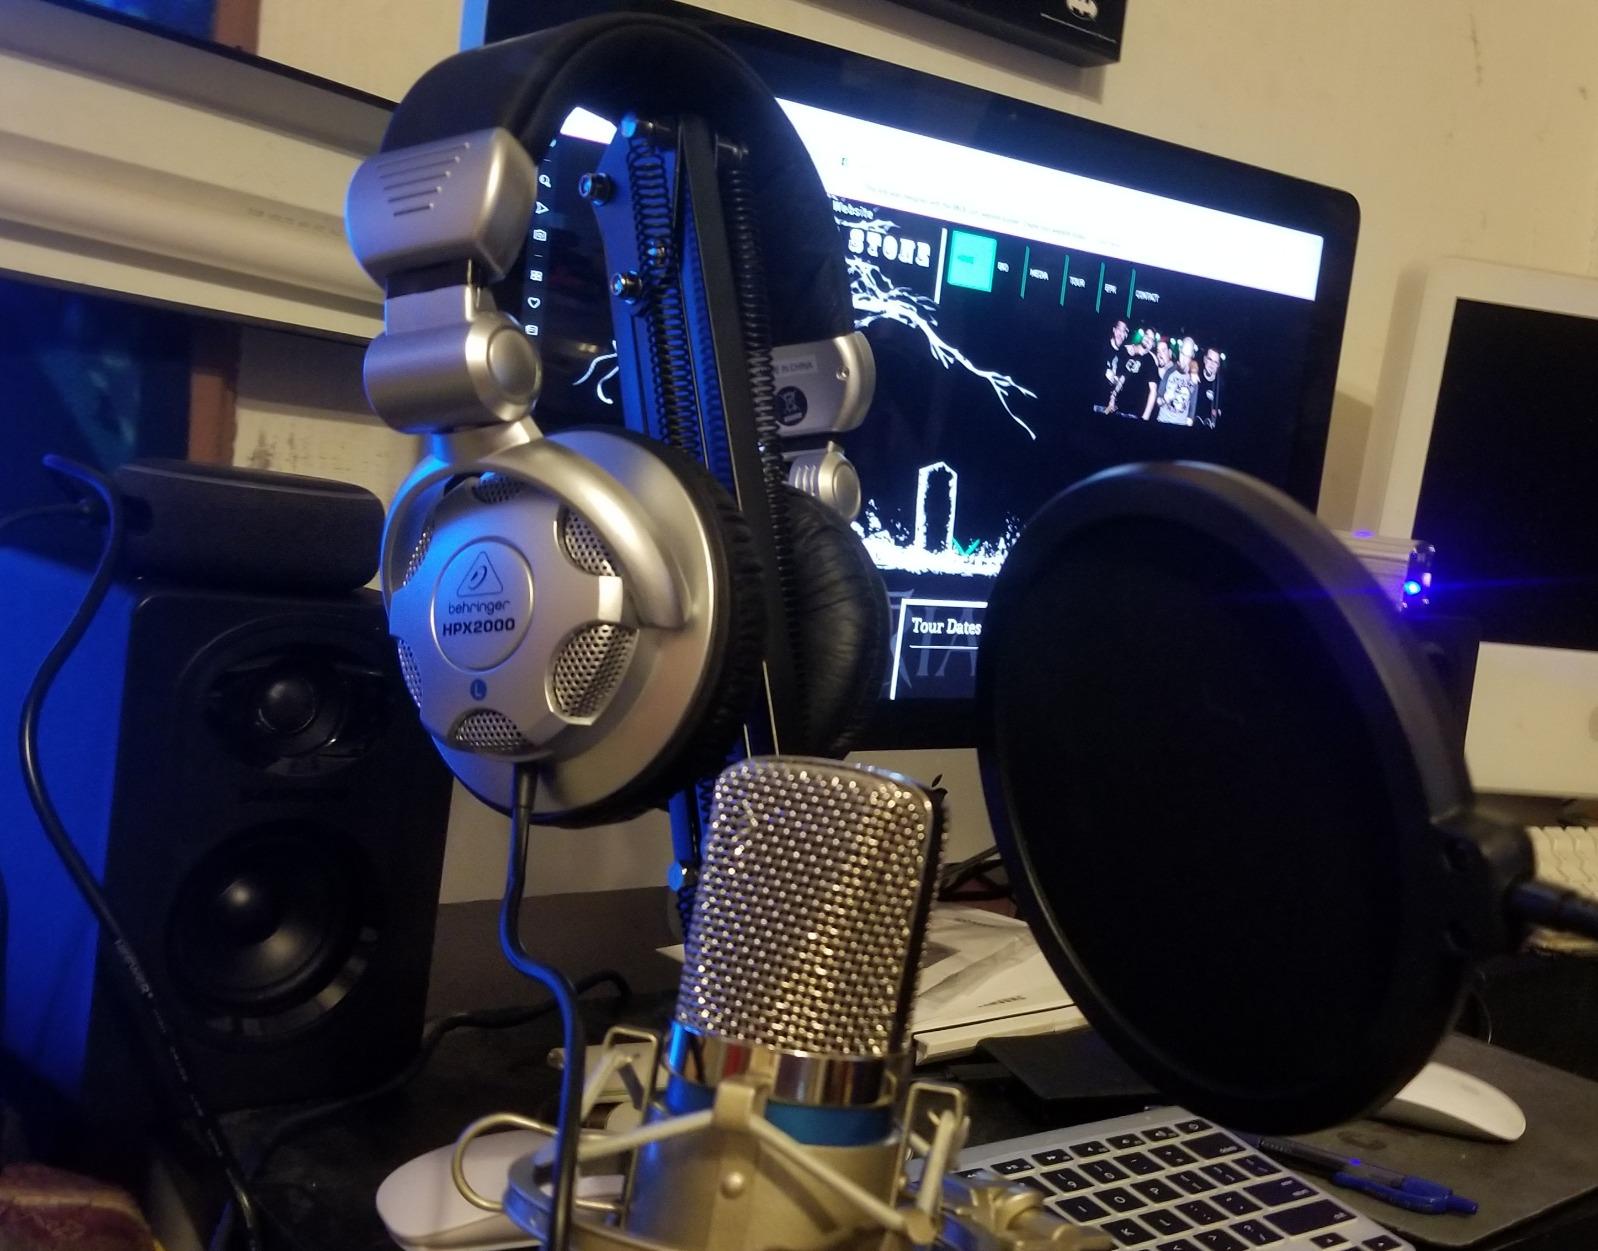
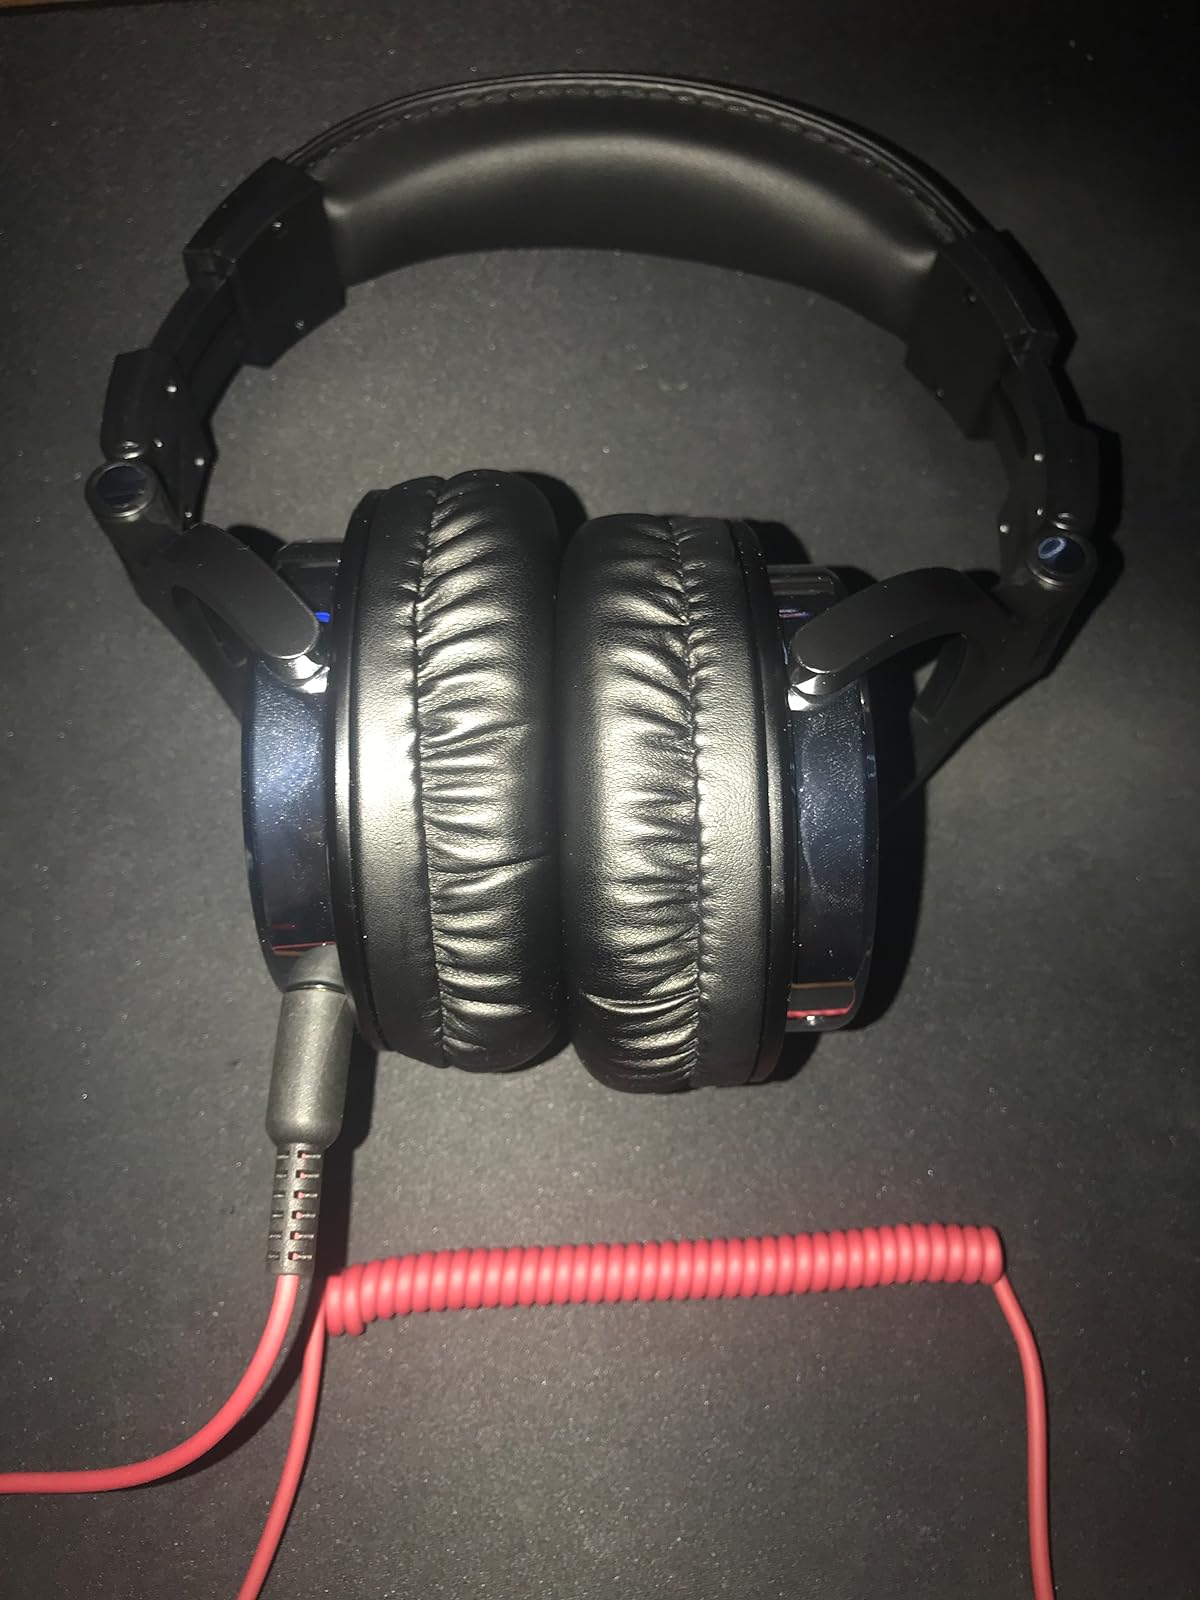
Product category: headphones
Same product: no